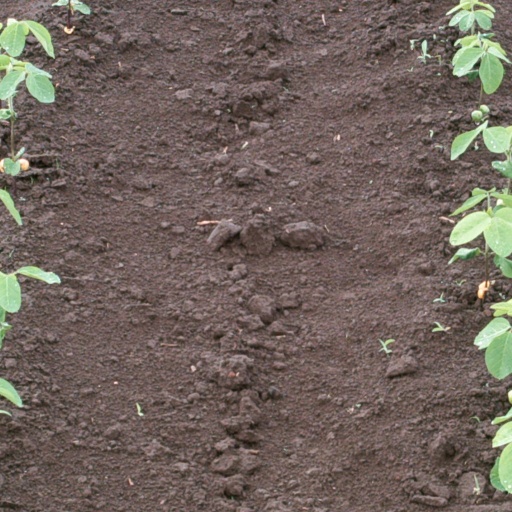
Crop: soybean